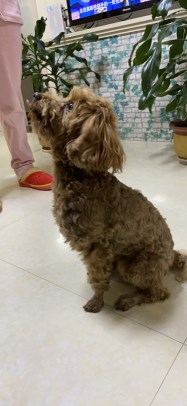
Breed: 7449-n000128-teddy